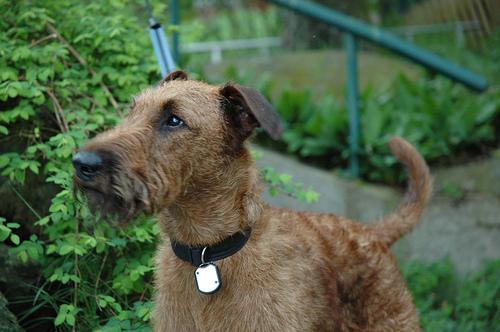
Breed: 207-n000036-Irish_terrier